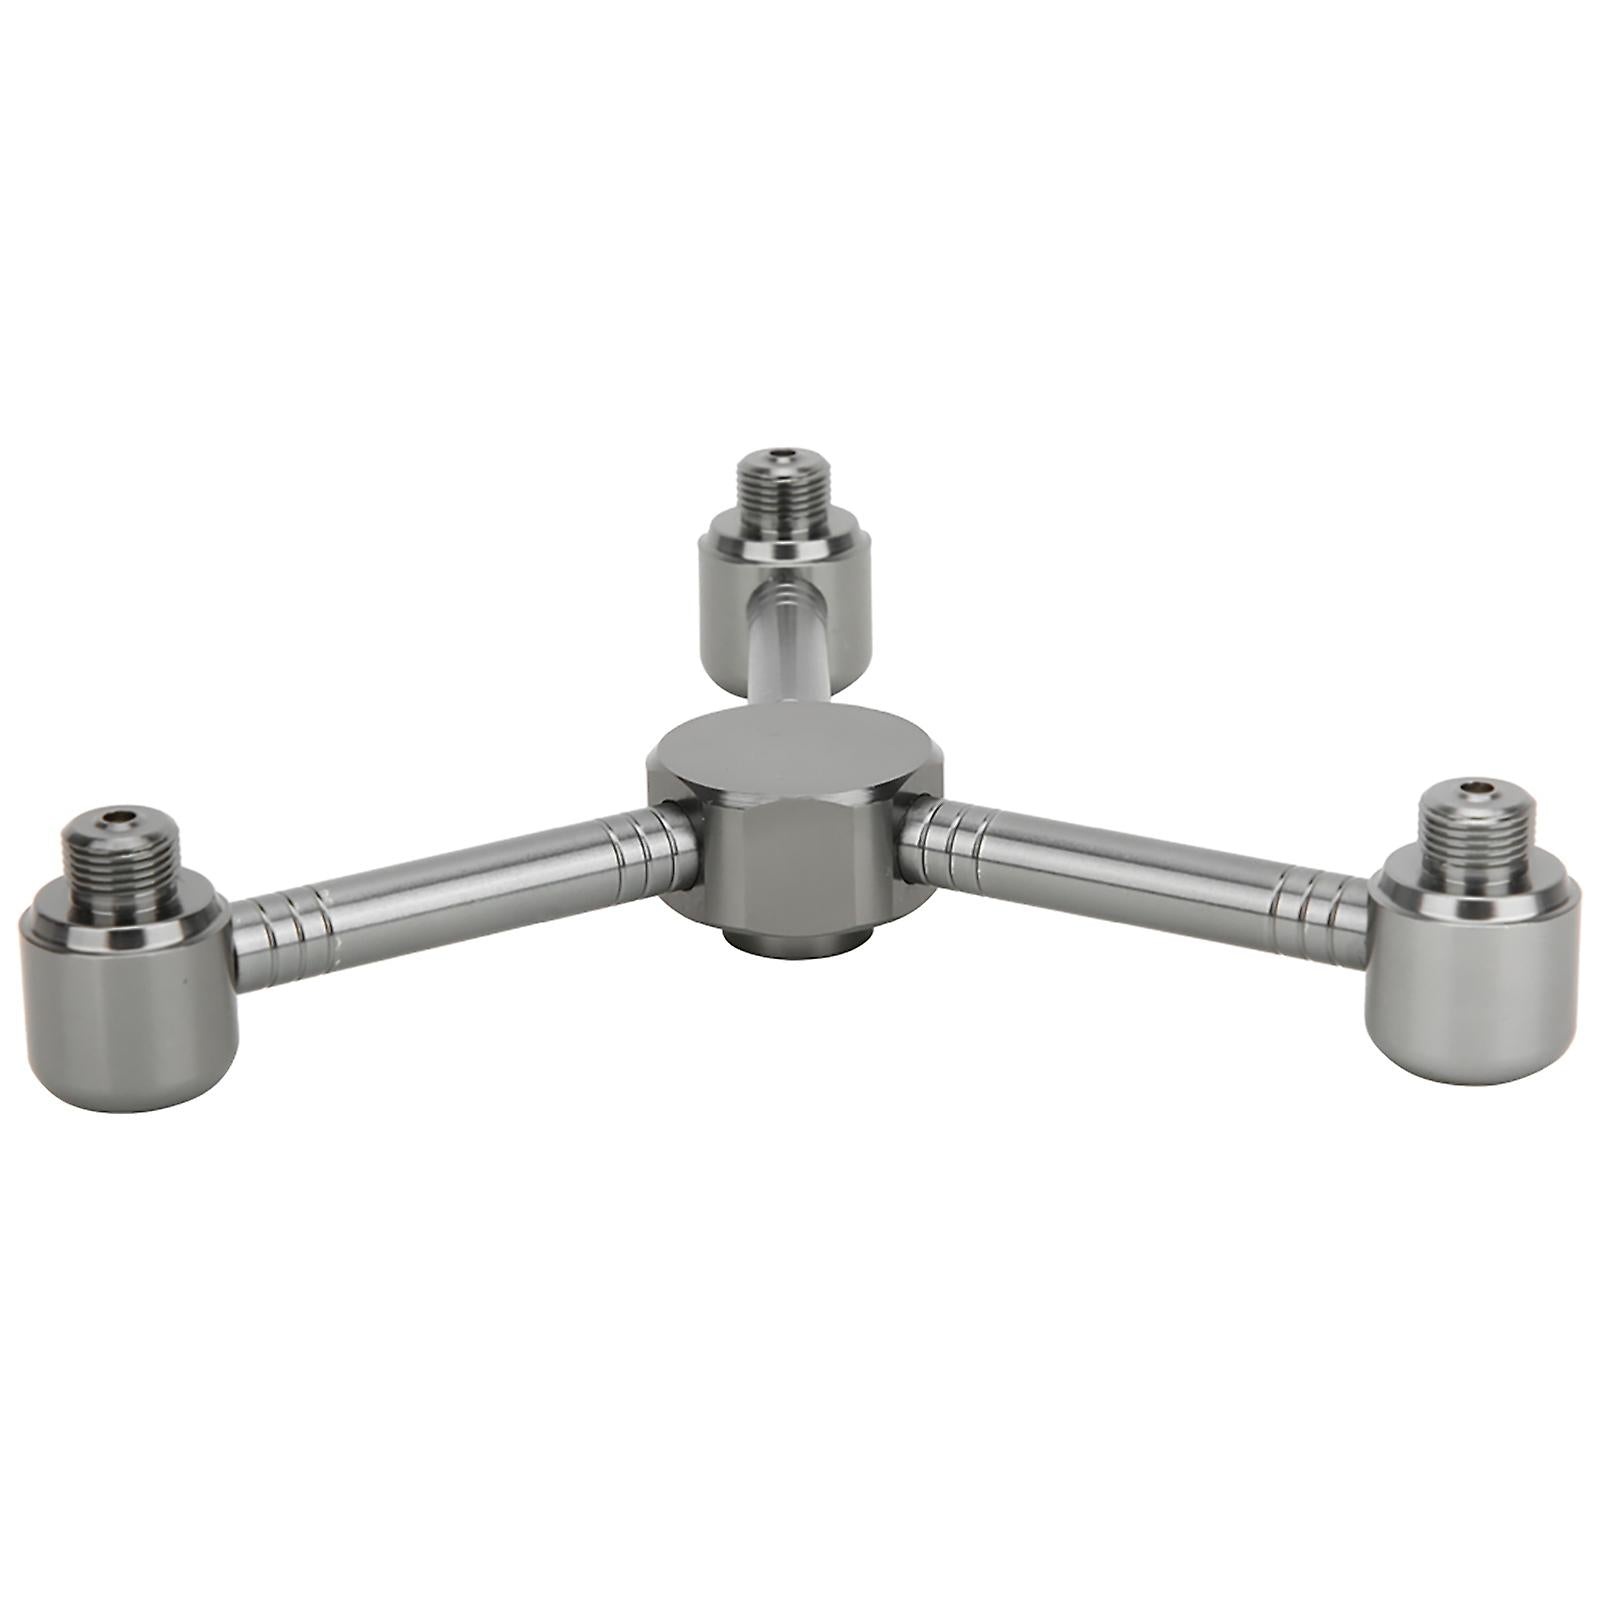
Outdoor Camping Aluminium Alloy Gas Cylinder Stove Adapter Heads Furnace Converter Connectors Accessorythree Heads
1Fine workman, high thread accuracy and tight connection. Humanized design, removable cap, practical. 2Made of quality aluminium alloy material, high strength, corrosion-resistant, sturdy and durable. 3Meet your various camping banquet dinners, camping cooking, outdoor lighting needs. 4Reliable double leak-proof rubber ring inside, more safe. Can choose two to three interfaces according to actual needs. 52 different types for you to choose, meet your different needs.Condition: 100% Item Type:Gas Cylinder AdapterMaterial: aluminium alloyColor: As picture shownProduct Size: Approx. 120x145x25mm/4.7x5.7x1inUse environment: ordinary outdoor environment Optional: two heads, three heads 1 xGas Cylinder Adapter1 x Storage bag
Brand: HCSC
Category: Home & Garden > Kitchen & Dining > Kitchen Appliance Accessories > Portable Cooking Stove Accessories > Stove Bases